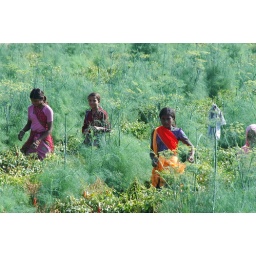
Indian girls in a field